Lamborghini Murciélago

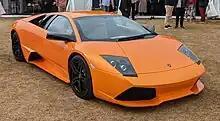
Lamborghini Murciélago LP 640

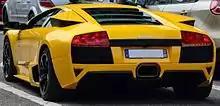
Lamborghini Murciélago LP 640 rear view

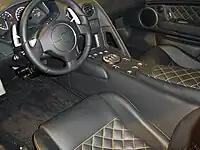
Interior with the newly introduced paddle shift semi-automatic transmission

In March 2006, Lamborghini unveiled an updated version of the Murciélago at the Geneva Motor Show: the Murciélago LP 640. The new title incorporated the car's name, along with an alphanumeric designation which indicated the engine's orientation ("Longitudinale Posteriore"), and the updated power output. With displacement now increased to 6.5 litres, the engine was rated at at 8,000 rpm. The exterior received a noticeable facelift, featuring revised front and rear fascias, and asymmetrical side air intakes, with the left side intake feeding an oil cooler. A new single outlet exhaust system incorporated into the rear diffuser, modified suspension system, revised programming, and upgraded clutch for the 6-speed "e-Gear" automated manual transmission with launch control rounded out the performance modifications. Interior seating was also re-configured in order to provide greater headroom, and a new stereo system formed part of the updated dashboard. Optional equipment included Carbon fibre-reinforced Silicon Carbide (C/SiC) ceramic composite brakes, chrome paddle shifters and a glass engine cover. The car's estimated fuel economy for the 6-speed manual variant is in the city and on the highway, making it the least efficient car in 2008 for city and highway driving, according to the EPA.